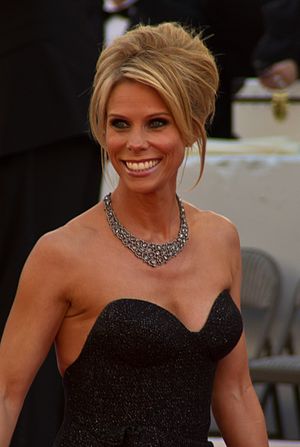
Cheryl Hines
Cheryl Hines ved Oscaruddelingen i 2011
Cheryl Ruth Hines er en amerikansk skuespiller, komiker, producer og instruktør, kendt for sin rolle som Larry Davids hustru Cheryl på HBO's Curb Your Enthusiasm, hvor hun blev nomineret til to Emmy Awards. Hun er i øjeblikket aktuel i hovedrollen som Dallas Royce på ABC's sitcom Suburgatory. I 2009 fik hun sin debut som instruktør med filmen Serious Moonlight.